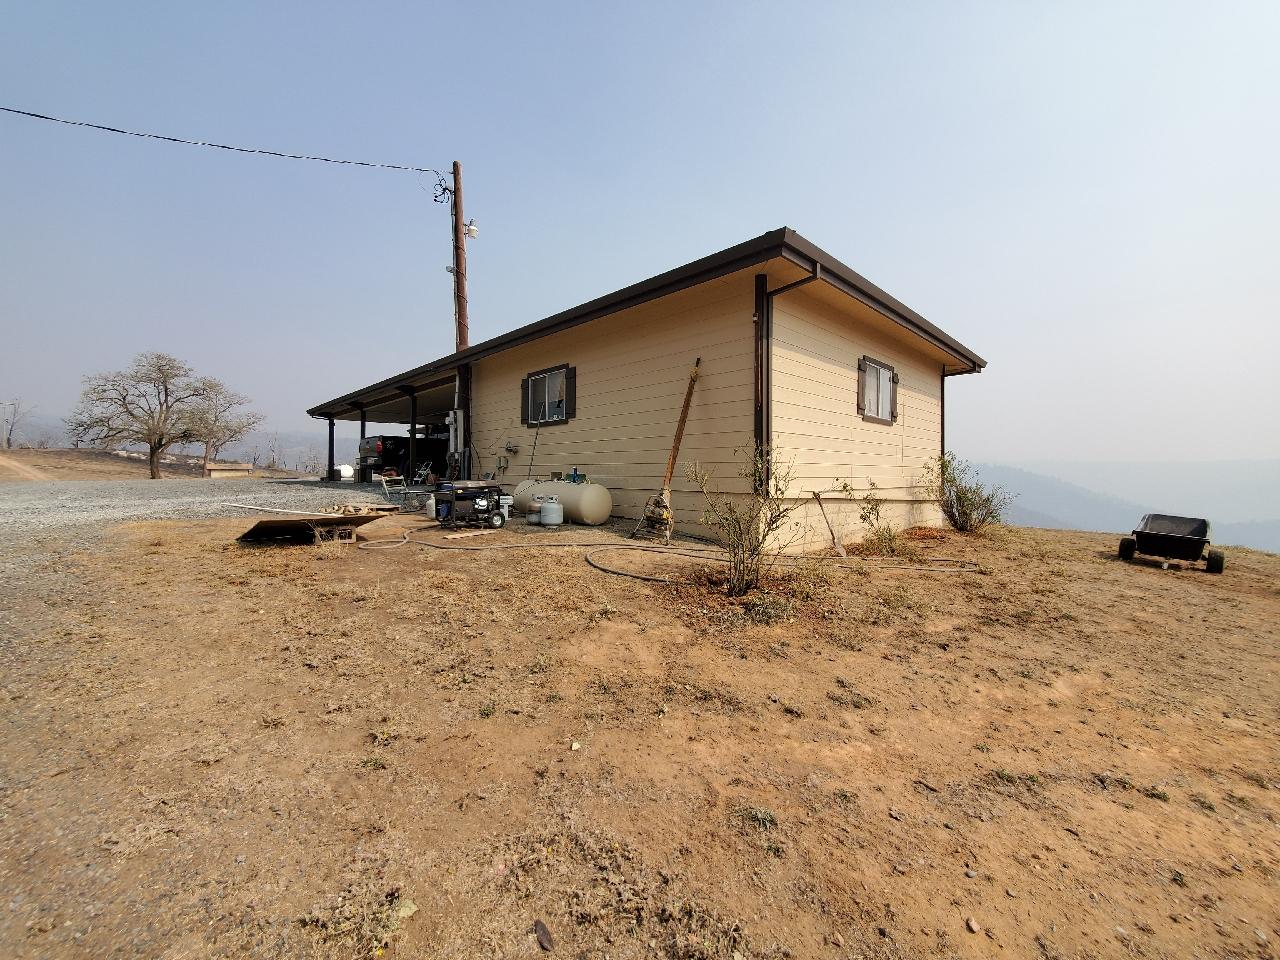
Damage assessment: no_damage